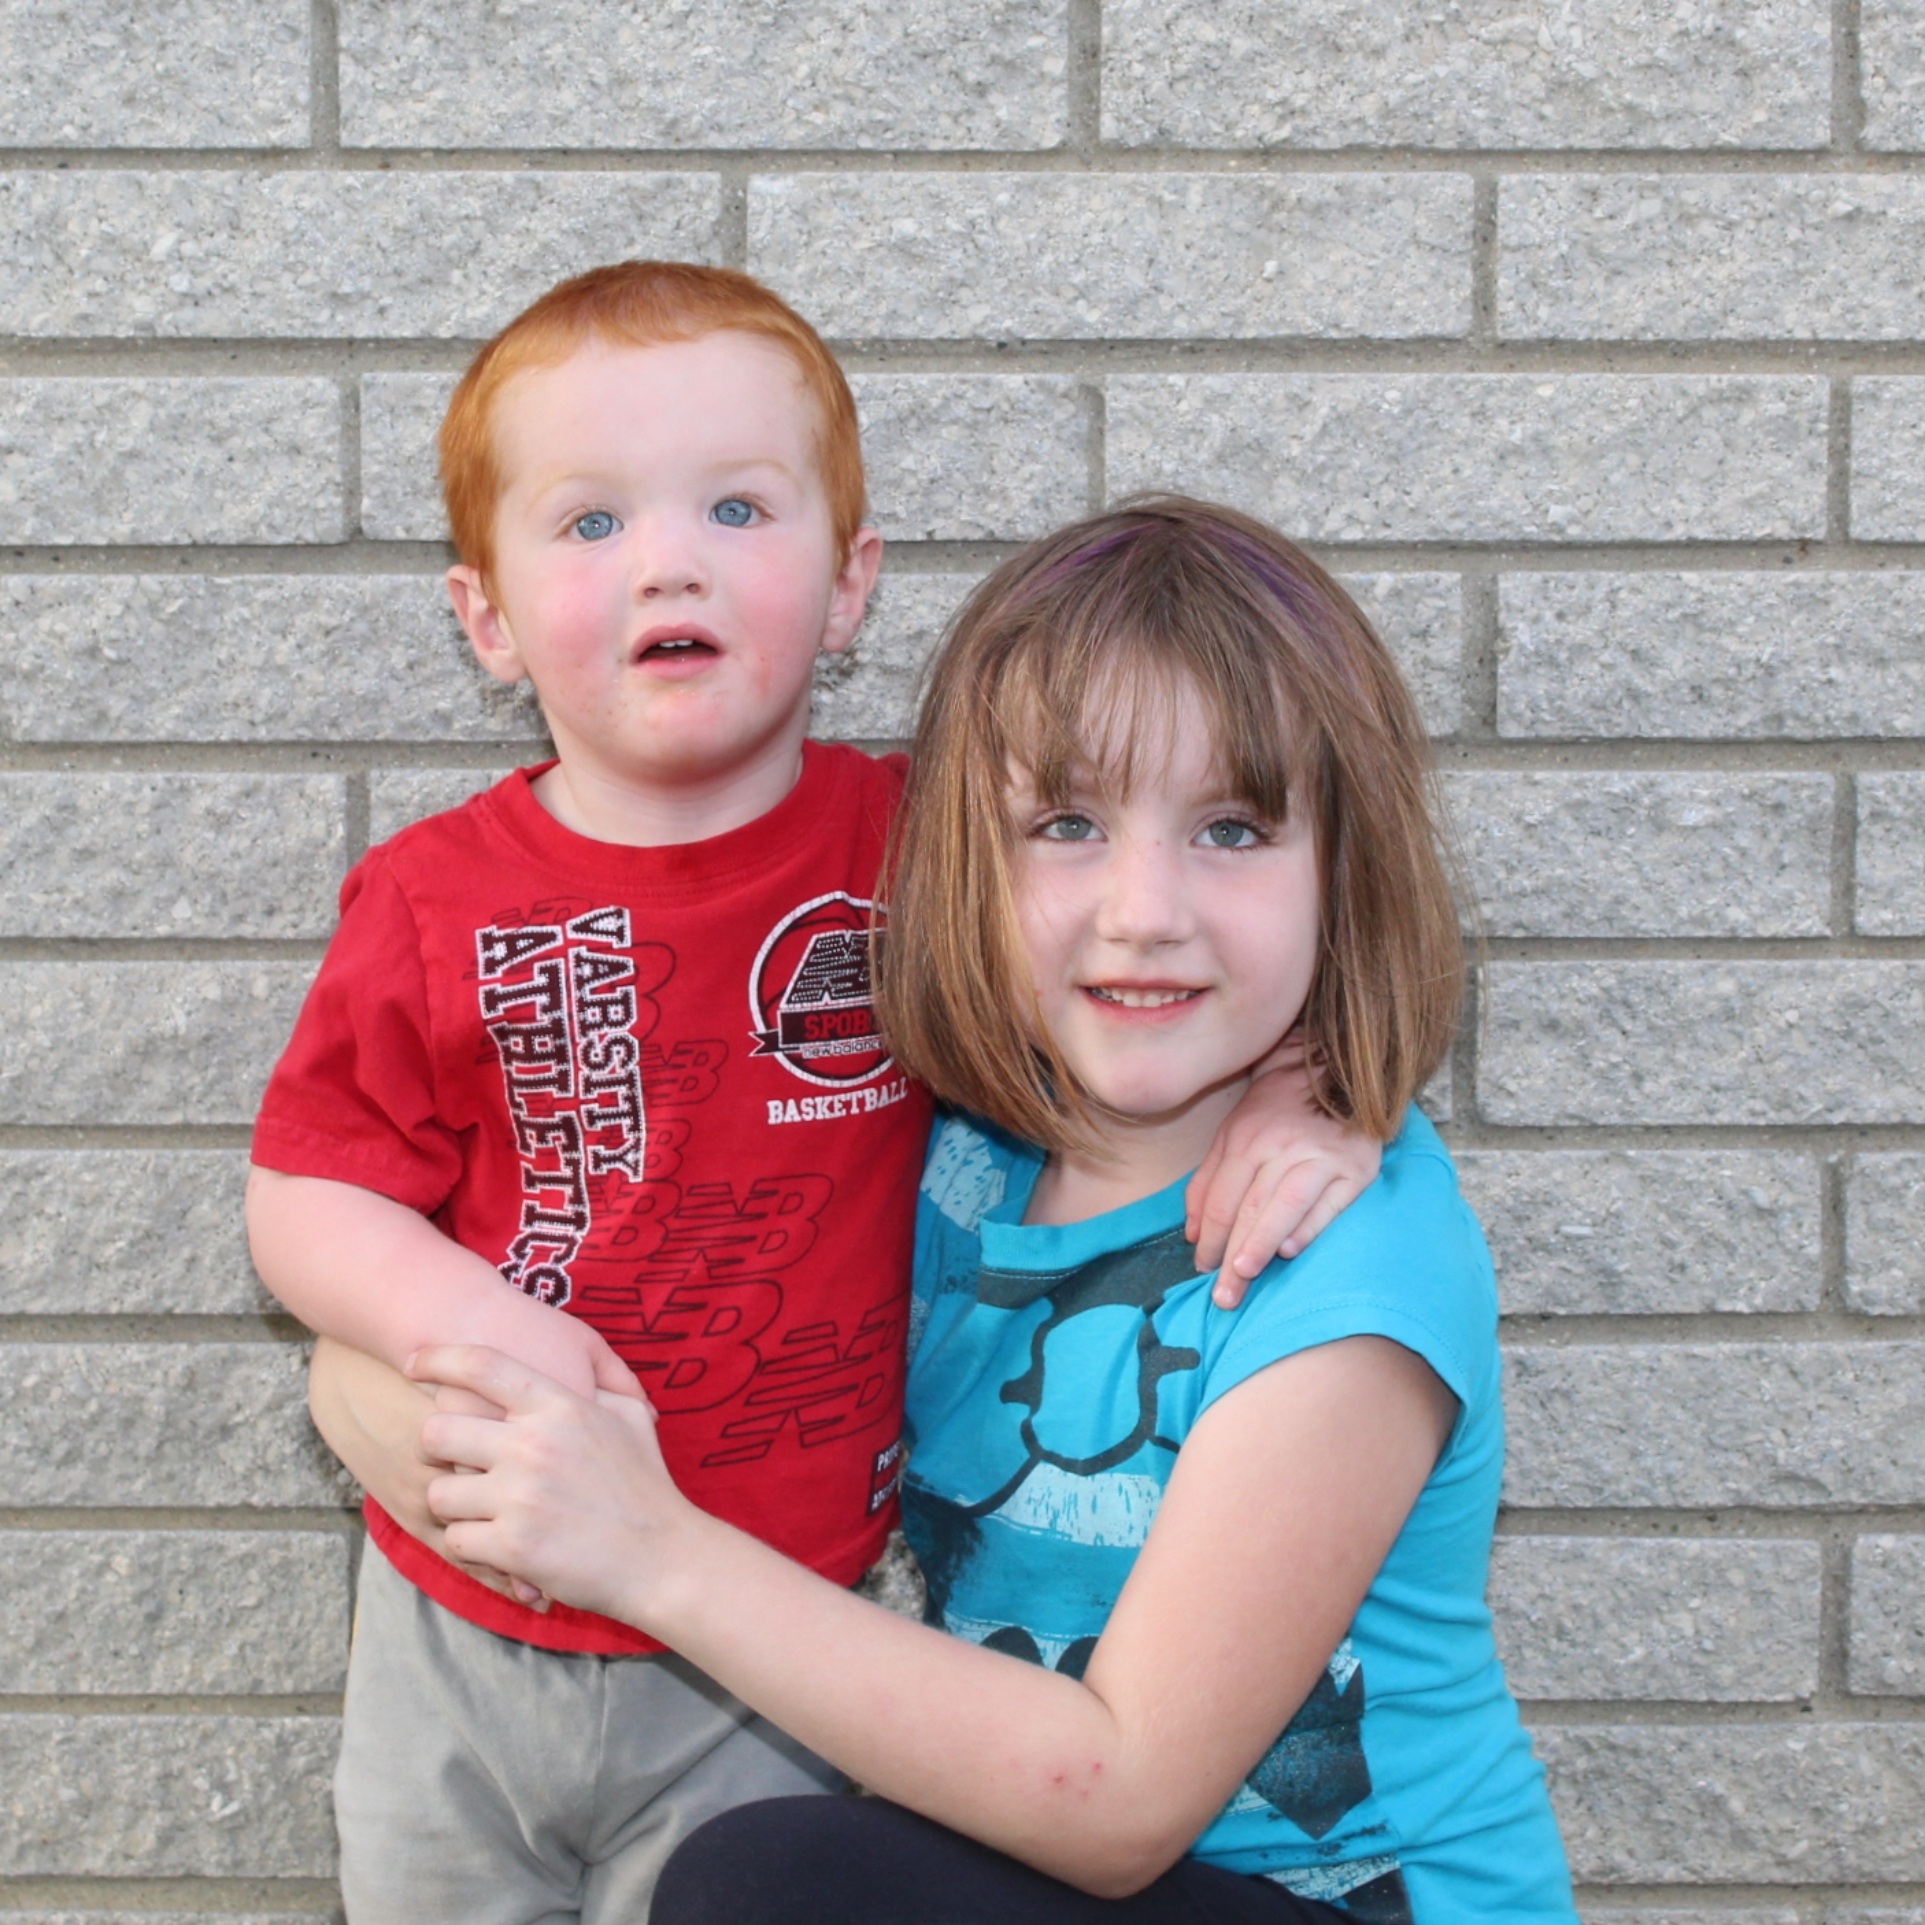
person, people, girl, hair, white, play, boy, cute, young, red, small, child, facial expression, childhood, smile, sibling, red hair, caucasian, family, kids, children, infant, toddler, adorable, siblings, cute girl, portrait photography